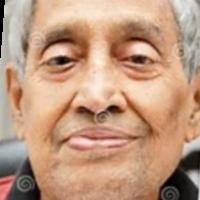
Age group: age 56-65